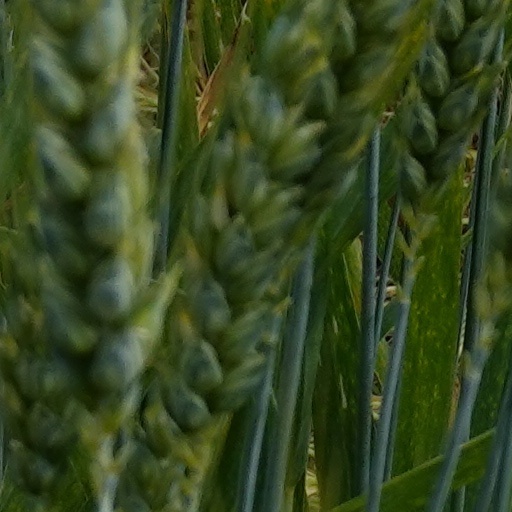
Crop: wheat